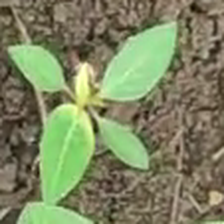
Weed species: Moti_dudhi(Euphorbia_geneculata_L)